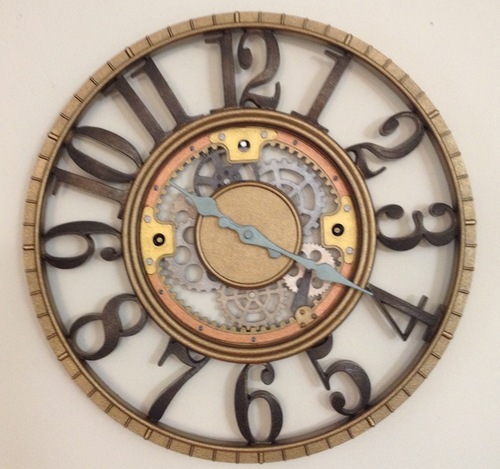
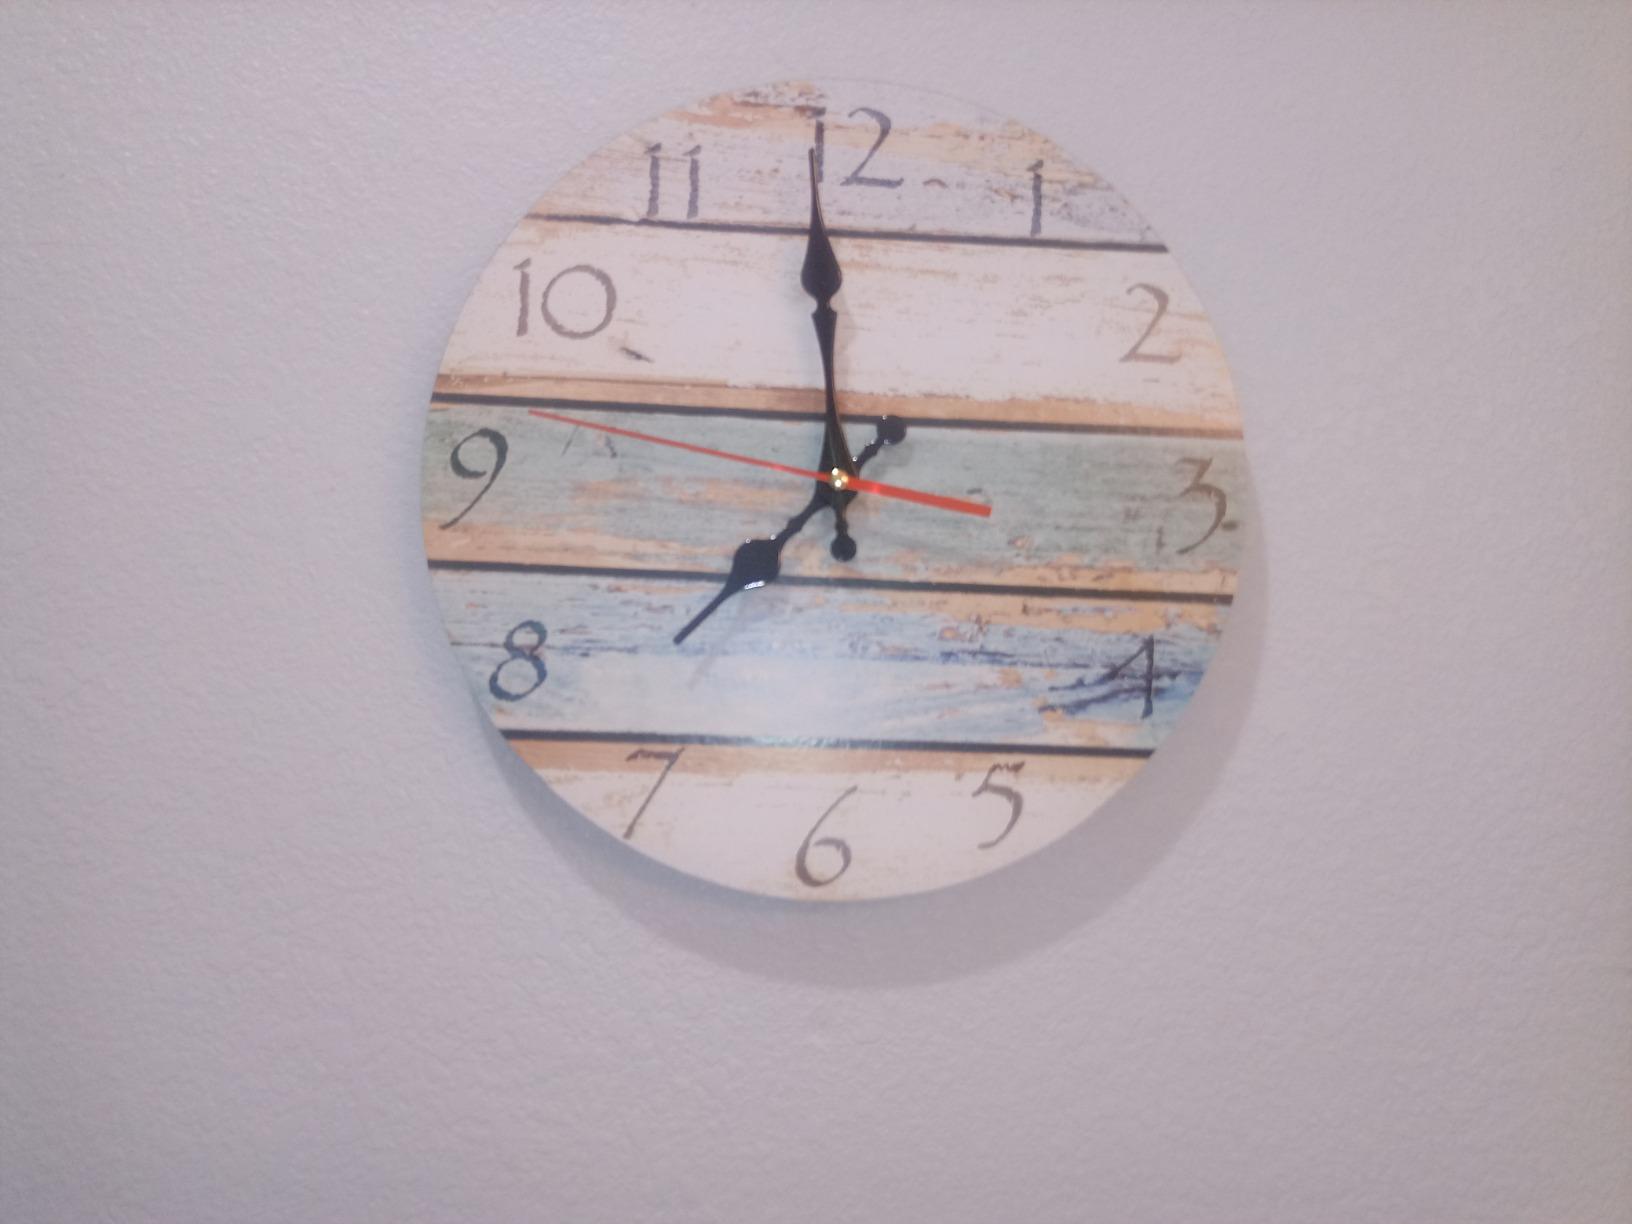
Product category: clock
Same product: no